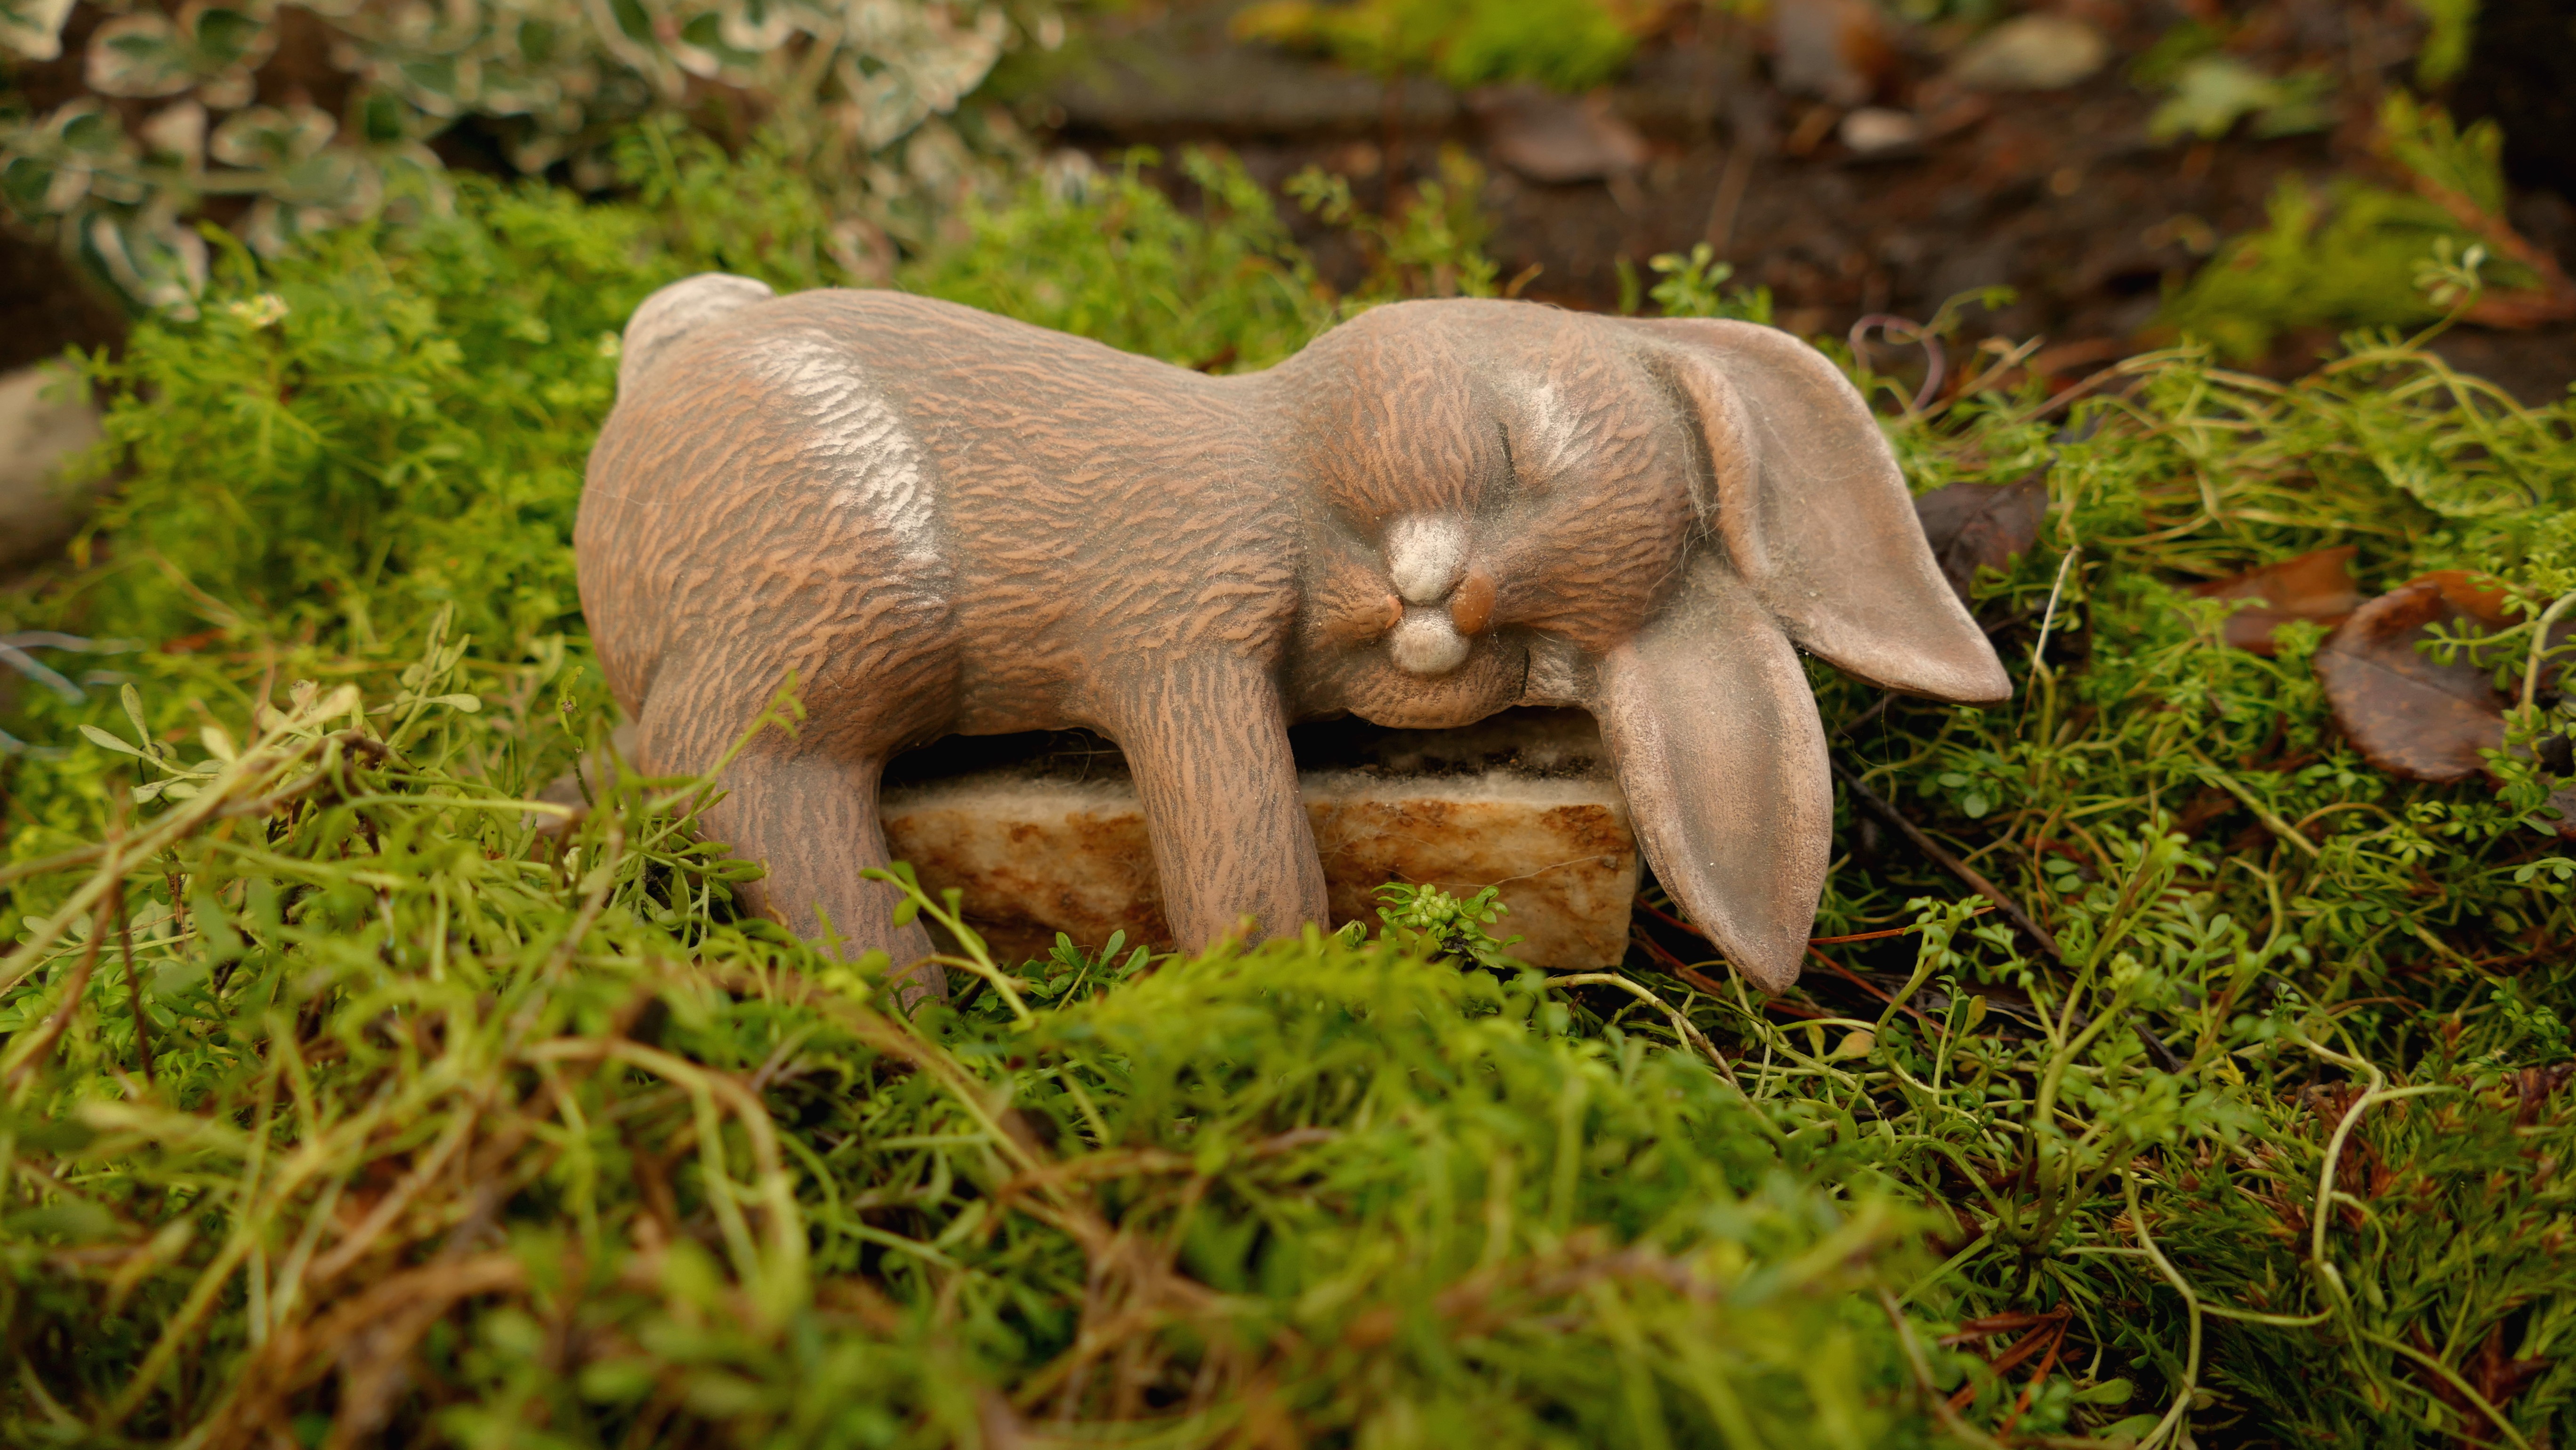
nature, forest, grass, sweet, wildlife, holiday, mammal, fauna, rabbit, hare, figure, vertebrate, easter, easter bunny, easter decoration, easter figure, easter bunny sleeping